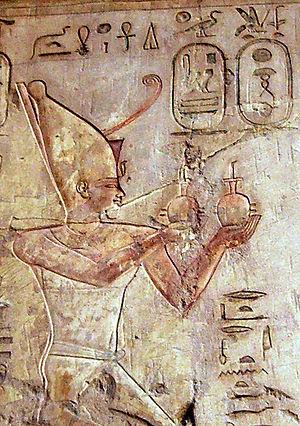
Relief représentant Psammétique Ier faisant une offrande au dieu Rê-Horakhty - Tombe de Pabasa à Thèbes - XXVIe dynastie égyptienne
Les attributs du pharaon ou regalia pharaoniques sont les objets symboliques de la royauté de l'Ancienne Égypte. En usage entre 3150 et 30 av. J.-C., ces attributs sont propres aux pharaons mais aussi à certains dieux tels Atoum, Rê, Osiris ou Horus. Dans la mythologie égyptienne, ces puissants dieux sont en effet considérés comme les détenteurs originels du pouvoir royal et comme les premiers souverains de la vallée du Nil.
La couronne Hedjet « la Blanche, la Brillante » est une couronne blanche originaire de la Haute-Égypte au temps de l'Égypte antique.
La couronne Decheret est une couronne rouge plate à fond relevé dont l'origine remonte aux souverains du royaume du Nord de l'Égypte de la période prédynastique. Elle est associée au dieu Horus. De la partie arrière de cette couronne surgit une tige en spirale incurvée vers l'avant, nommée khabet.
Le Pschent est le nom grec de la double couronne portée par les pharaons de l'Égypte antique. Elle est formée de l'enchâssement de deux couronnes distinctes :